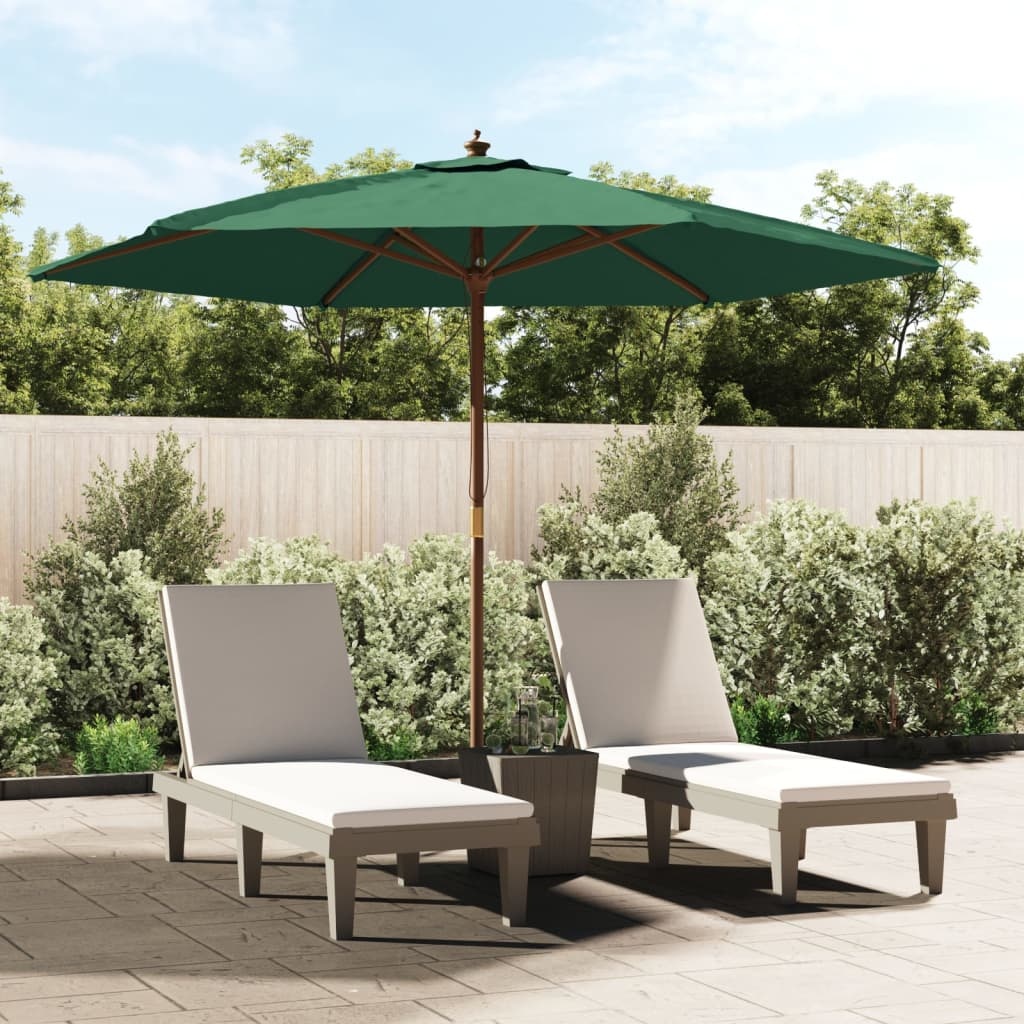
Berkfield Garden Parasol with Wooden Pole Green 299x240 cm
This garden parasol is perfect for creating some shade and protecting you from the sun's harmful UV rays. Durable material: Made of UV-protective and anti-fade polyester, the parasol provides you with optimum protection against the sun and is easy to clean.Stable frame: The strong hardwood pole with durable ribs makes the garden umbrella very stable and durable.Wind Vent: The extra piece of fabric at the top of the umbrella allows wind and heat venting, making the parasol a wonderful choice for outdoor living.Easy-to-operate: The outdoor parasol can be easily opened and closed thanks to the single pulley system. Note:This product is not 100% waterproof. We recommend treating this product with a waterproof spray for better water resistance. Colour: Green Frame material: Solid hardwood with teak colour, laminated bamboo Cover material: Fabric (100% polyester) Overall dimensions: 299 x 240 cm (Diameter x H) Pole diameter: 38 mm With the air vent Including 6 ribs Features single pulley system Assembly required: Yes
Brand: Berkfield Home
Category: Home & Garden > Lawn & Garden > Outdoor Living > Outdoor Umbrellas & Sunshades